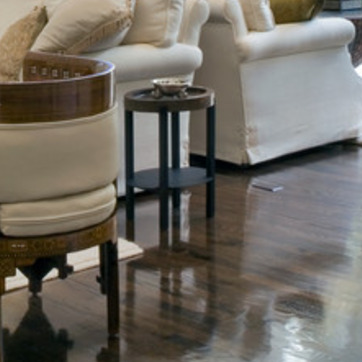
Material: wood